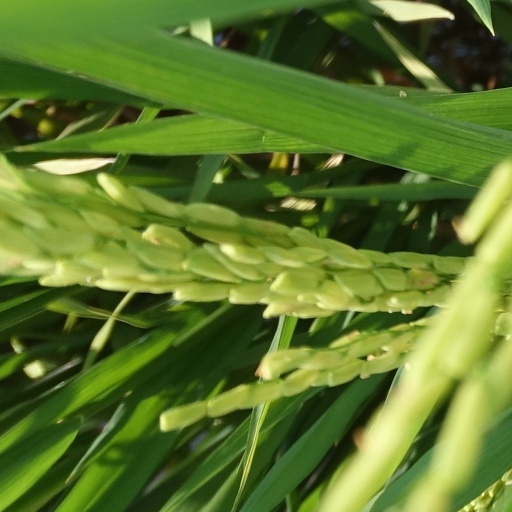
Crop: rice